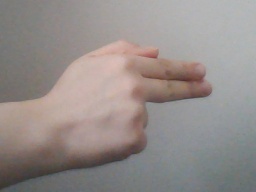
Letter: ghain